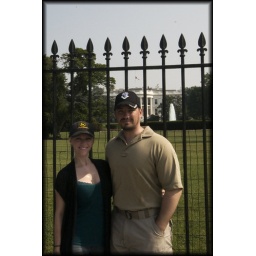
me and hubby near the white house